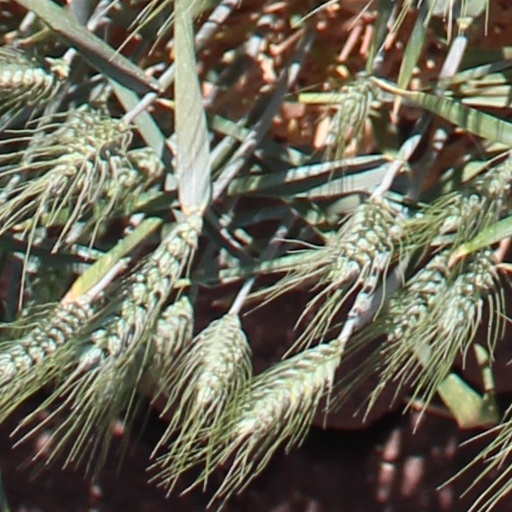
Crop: wheat